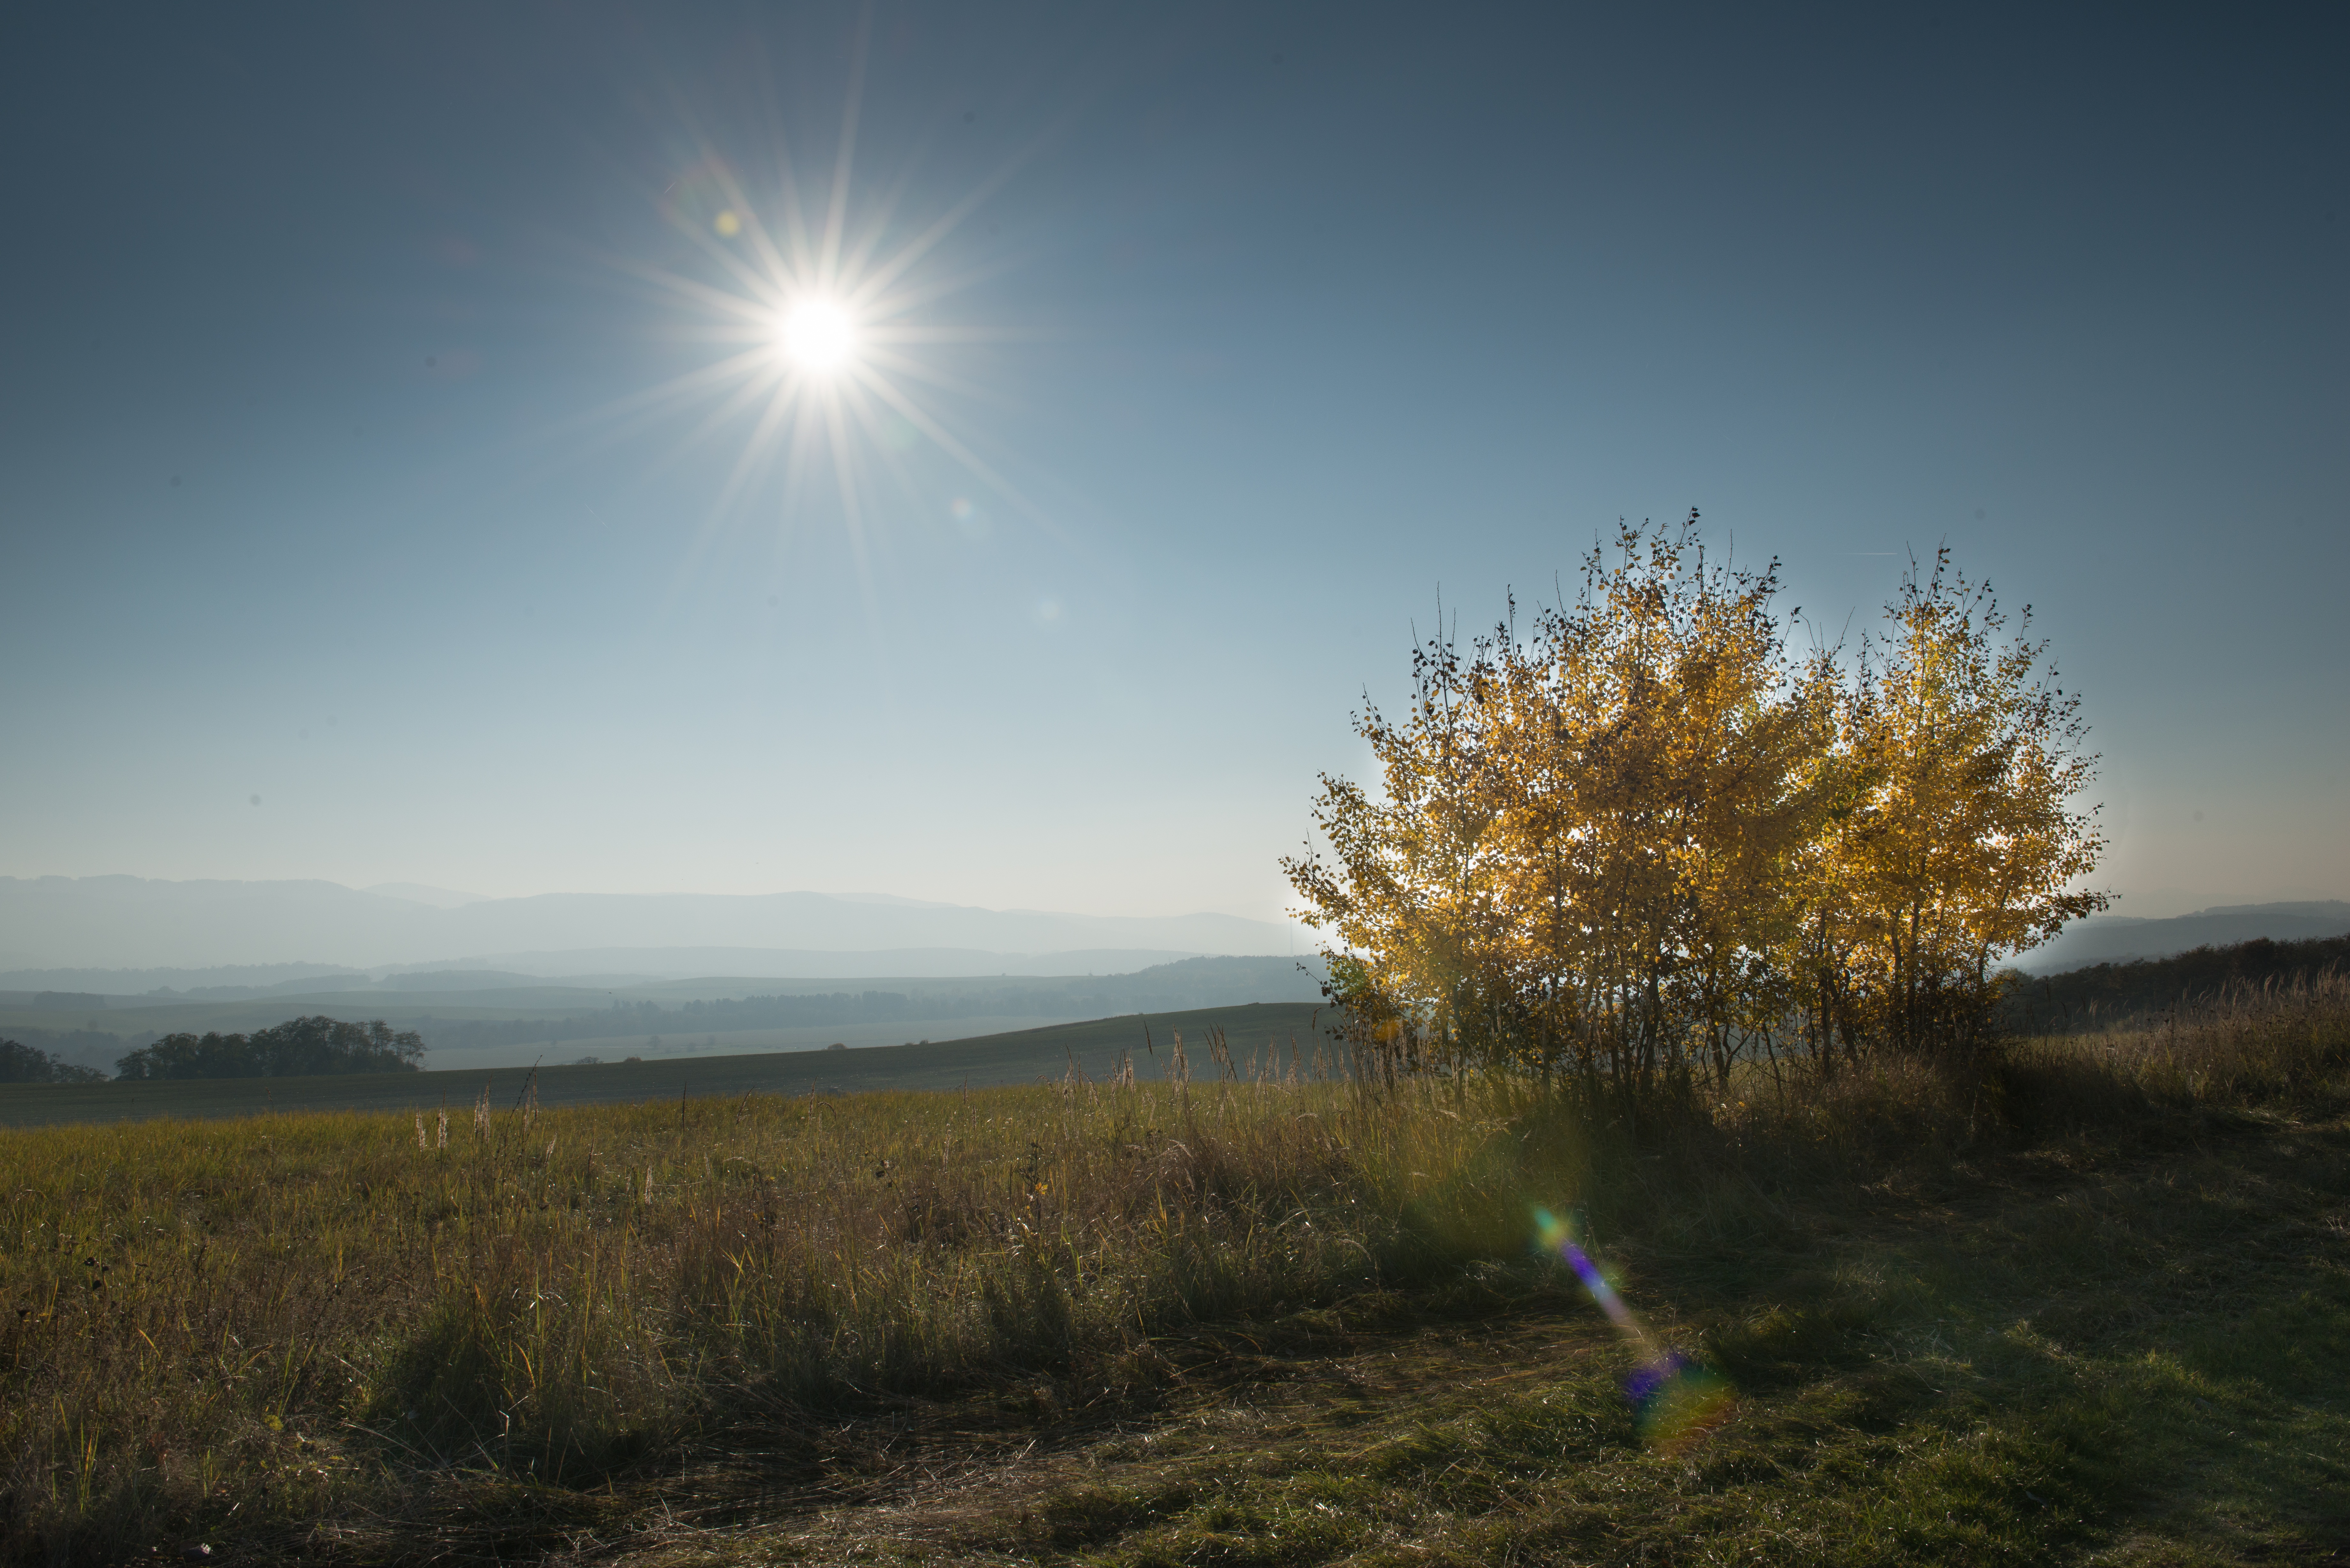
landscape, tree, nature, grass, horizon, mountain, light, cloud, plant, sky, sun, sunrise, sunset, mist, field, meadow, prairie, sunlight, morning, hill, wind, dawn, country, dusk, foliage, evening, reflection, autumn, season, plain, grassland, ecosystem, slovakia, rural area, astronomical object, atmospheric phenomenon, grass family, woody plant